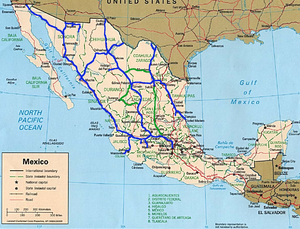
Ferromex, abréviation de Ferrocarril Mexicano, est un consortium ferroviaire privé qui gère la majeure partie du réseau ferré du Mexique.